S. An-sky

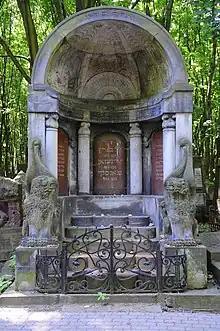
Mausoleum of the Three Writers (Peretz, Dinezon, and An-sky) in Warsaw

Initially he wrote in Russian, but from 1904 he became known mainly as a Yiddish author.